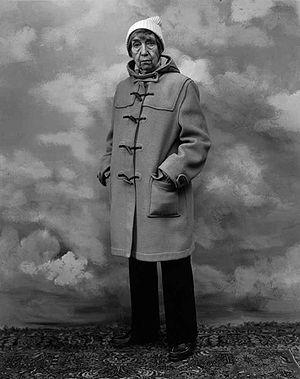
Un photographe est une personne qui réalise des photographies, à l'aide d'un appareil photographique, ou de fournitures photographiques.
Berenice Abbott, née le 17 juillet 1898 à Springfield et morte le 9 décembre 1991 à Monson, est une photographe portraitiste puis scientifique américaine.